France–Morocco relations

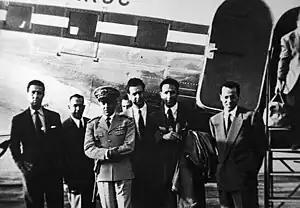
Leaders of the Algerian National Liberation Front in front of the Moroccan civilian aircraft hijacked by French forces in 1956.

After the troubled periods of the French Revolution and the Napoleonic Wars, France again showed a strong interest in Morocco in the 1830s, as a possible extension of her sphere of influence in the Maghreb, after Algeria and Tunisia. The First Franco-Moroccan War took place in 1844, as a consequence of Morocco's alliance with Algeria's Abd-El-Kader against France. Following several incidents at the border between Algeria and Morocco, and the refusal of Morocco to abandon its support to Algeria, France faced Morocco victoriously in the Bombardment of Tangiers (August 6, 1844), the Battle of Isly (August 14, 1844), and the Bombardment of Mogador (August 15–17, 1844). The war was formally ended September 10 with the signing of the Treaty of Tangiers, in which Morocco agreed to arrest and outlaw Abd-El-Kader, reduce the size of its garrison at Oujda, and establish a commission to demarcate the border. The border, which is essentially the modern border between Morocco and Algeria, was agreed in the Treaty of Lalla Maghnia.